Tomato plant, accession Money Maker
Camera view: tilt-top (135 deg); turntable rotation: 180 degrees
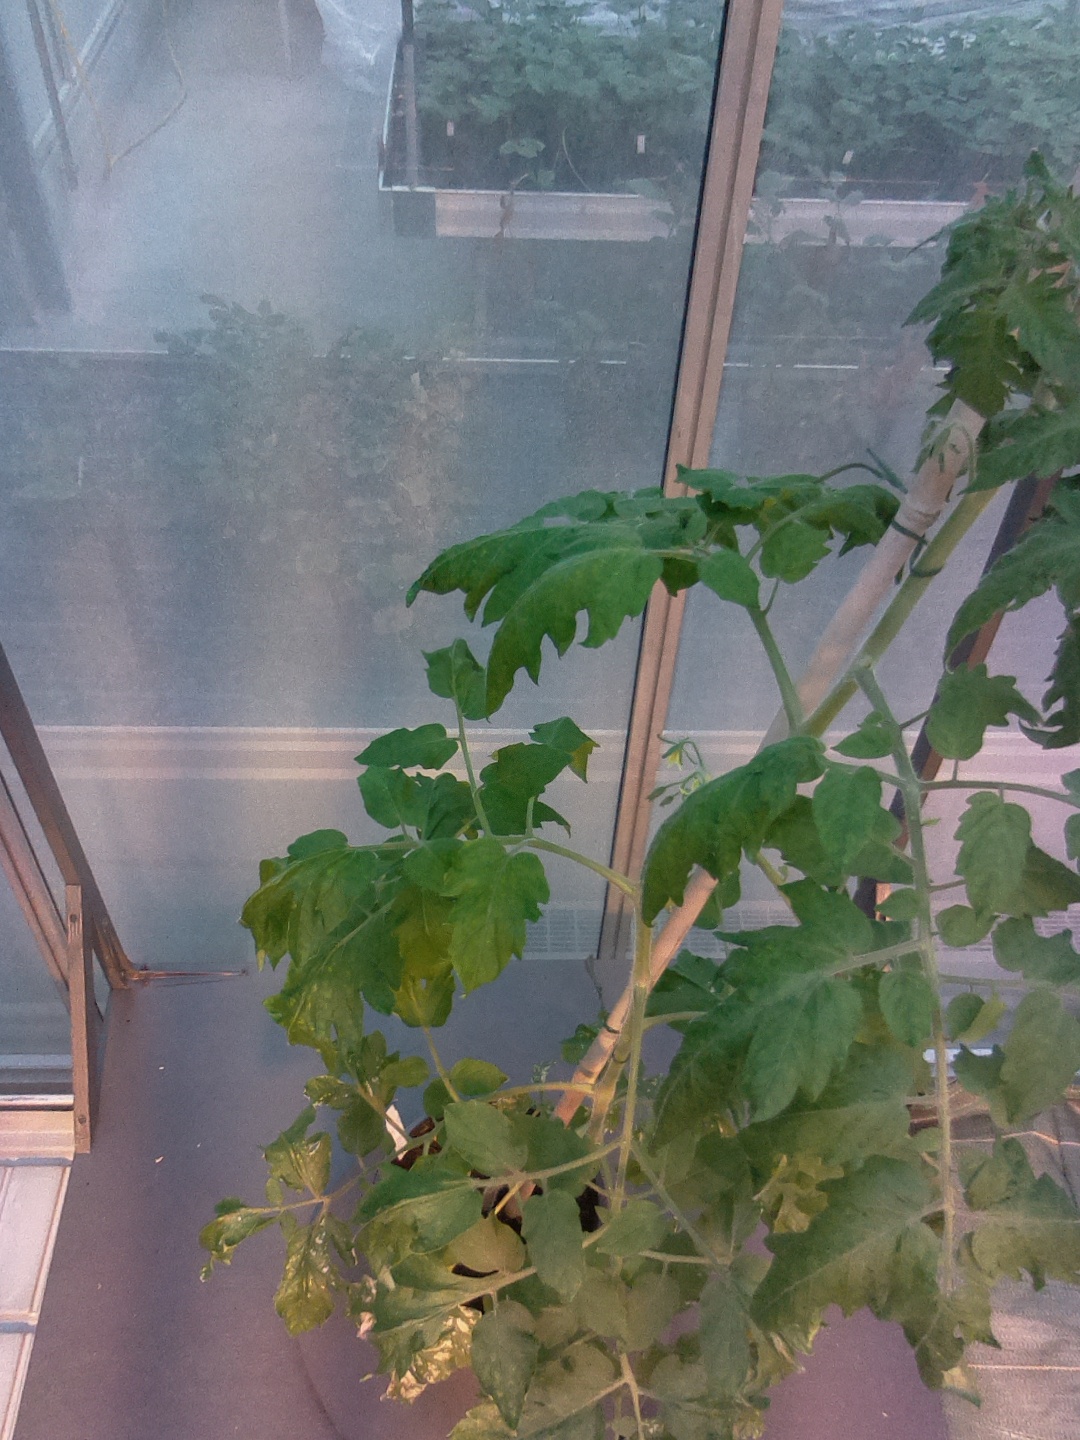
BBCH growth stage 64: 40%-50% of flowers open